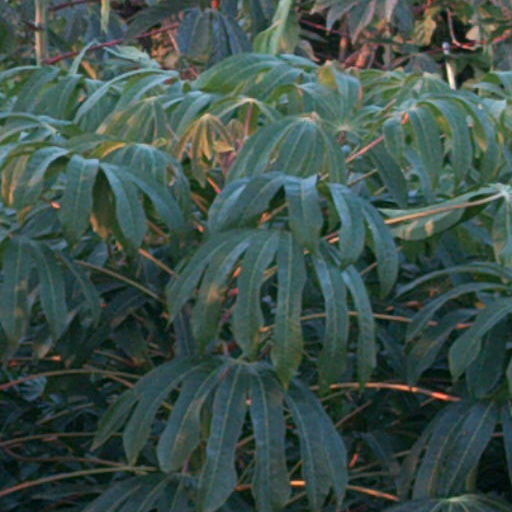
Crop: cassava